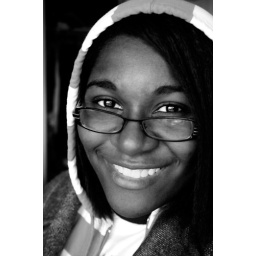
in the great sunlight from my bedroom window around 1pm... makes me look happy